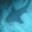
Label: shark